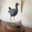
Label: bird